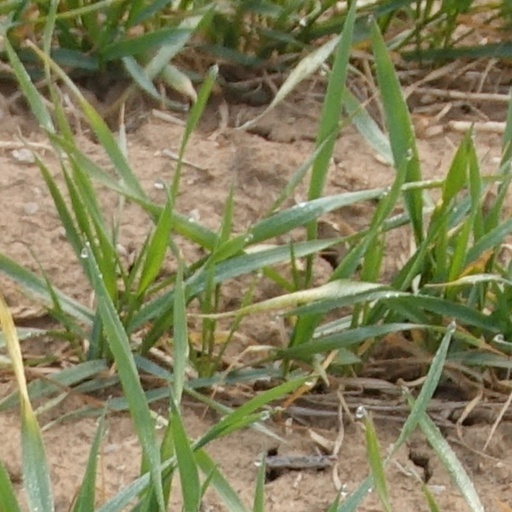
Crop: wheat